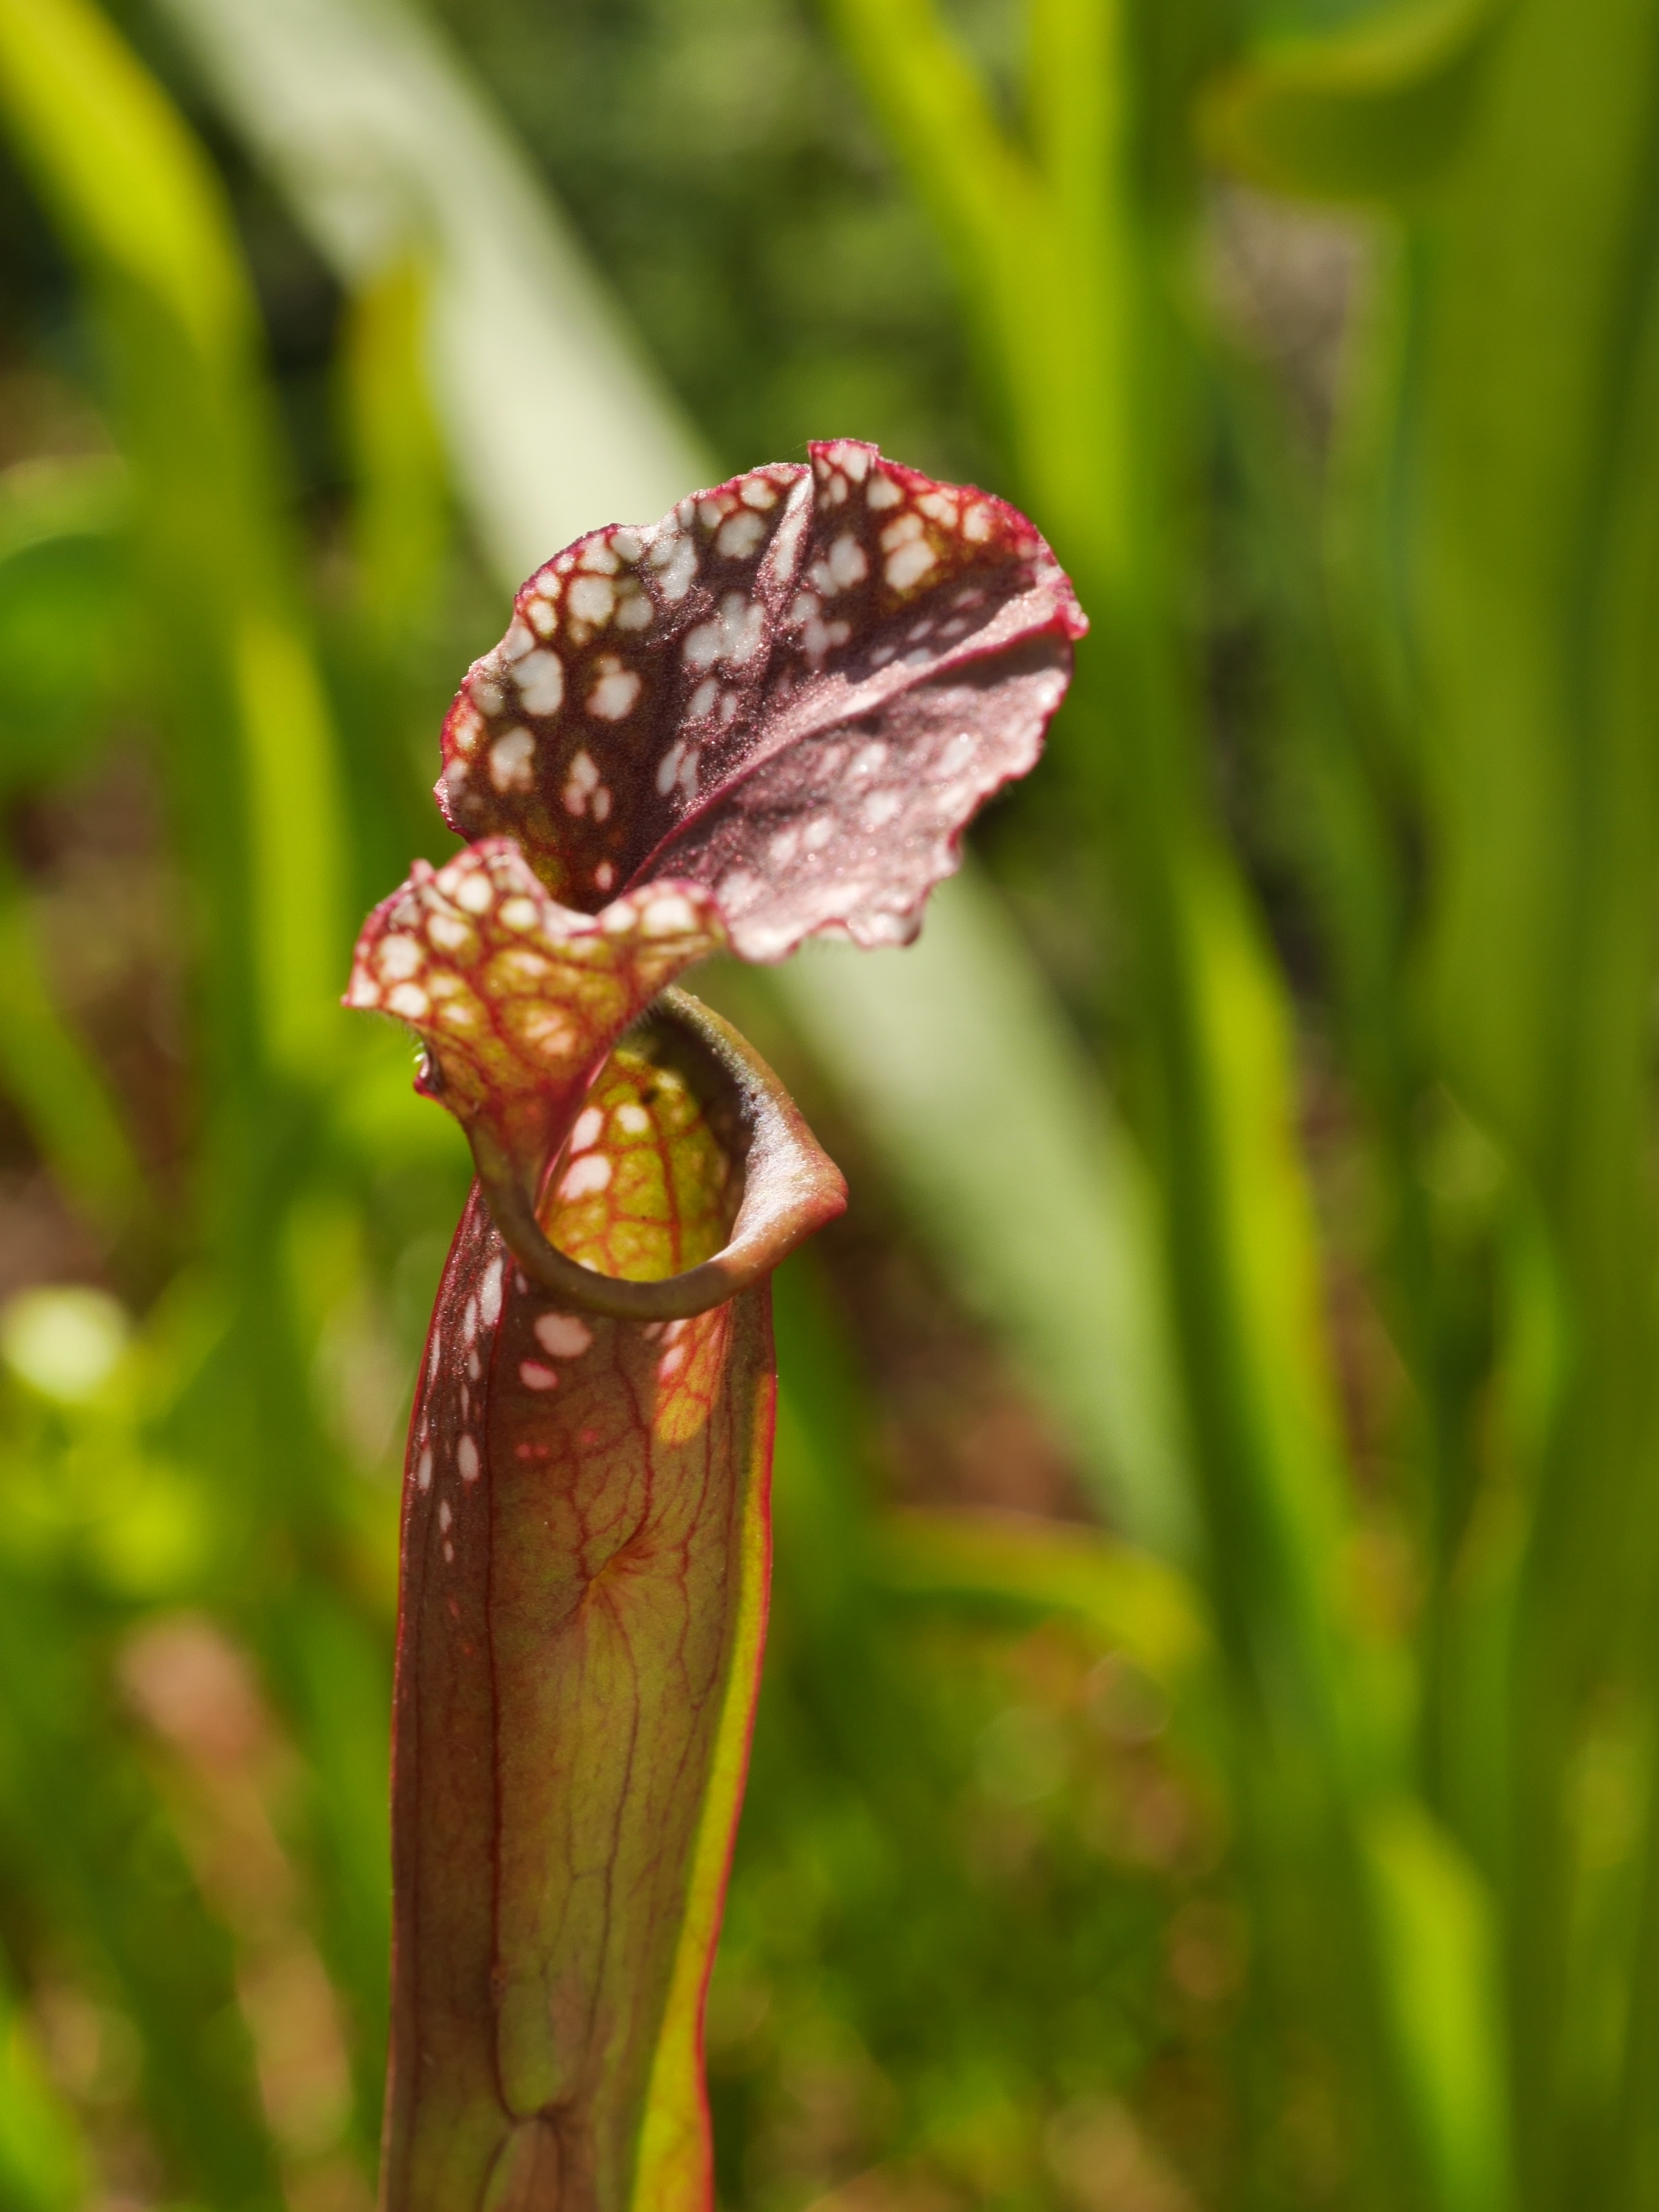
nature, grass, plant, photography, leaf, flower, green, insect, botany, flora, fauna, wildflower, close up, bog, carnivore, macro photography, flowering plant, pitcher plant, hose plant, grass family, plant stem, land plant